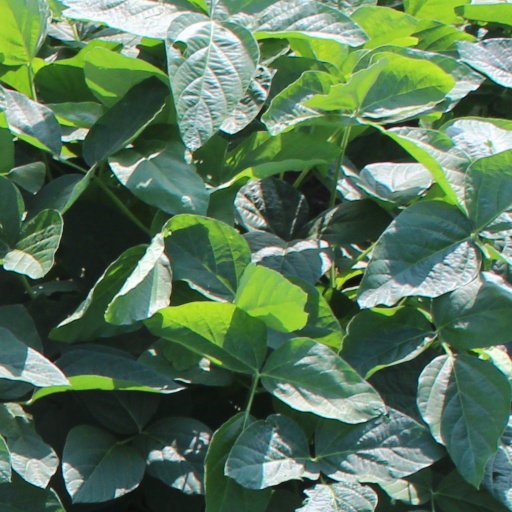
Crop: soybean